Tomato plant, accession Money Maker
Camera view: vertical (180 deg); turntable rotation: 210 degrees
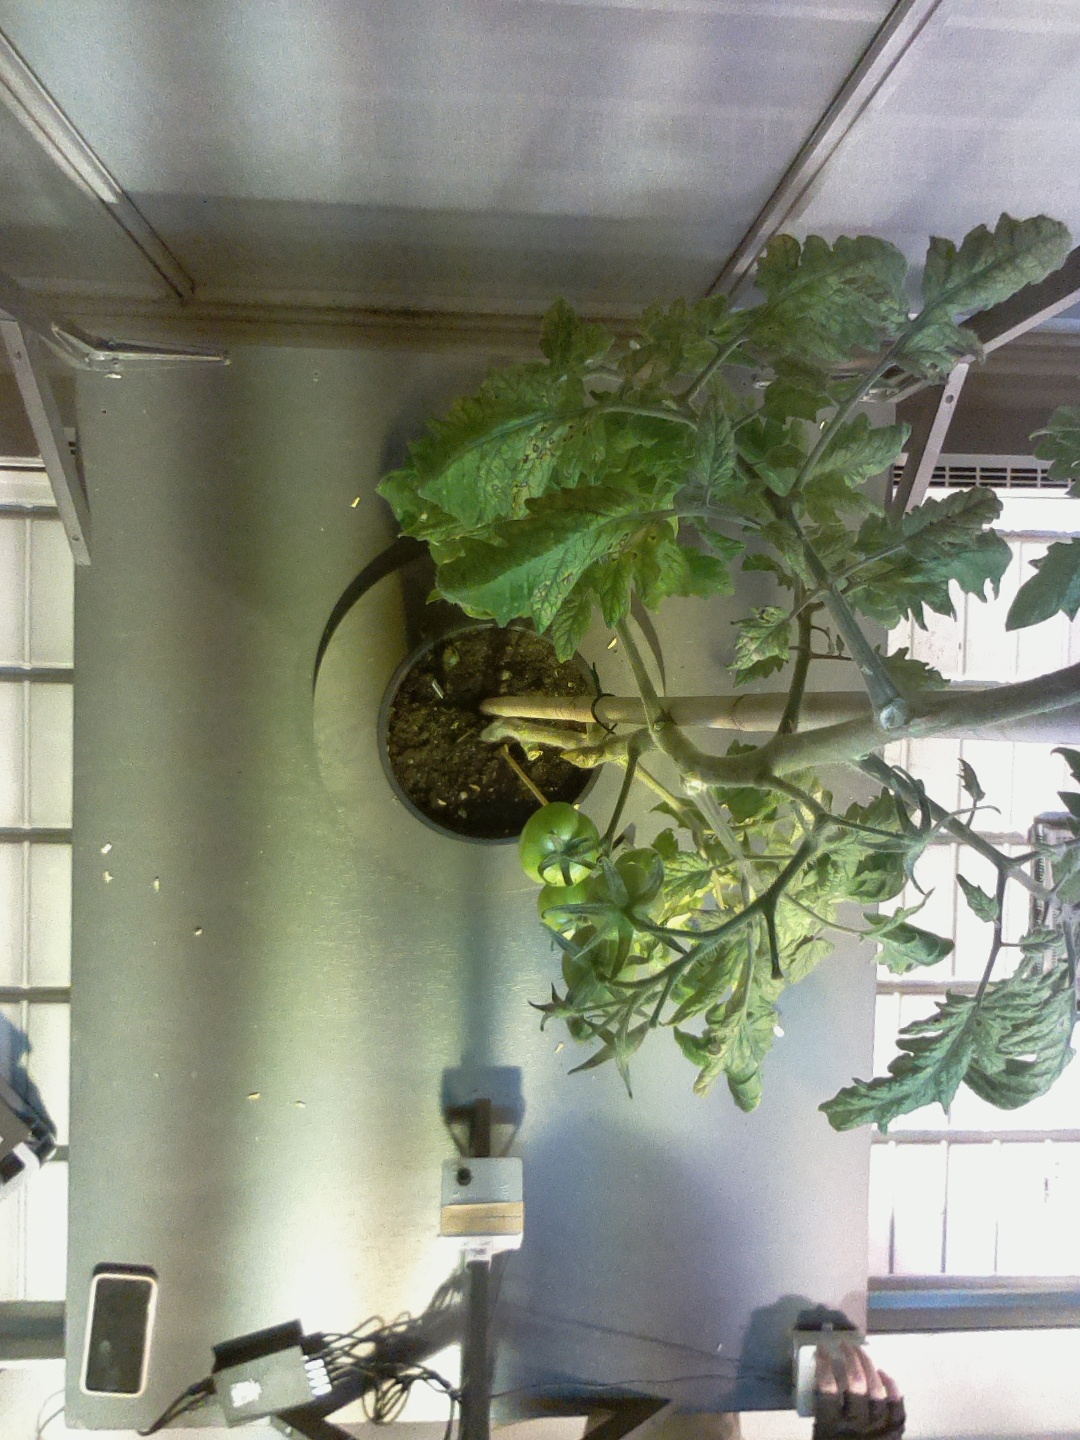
BBCH growth stage 78: 80% -90% of final fruit size